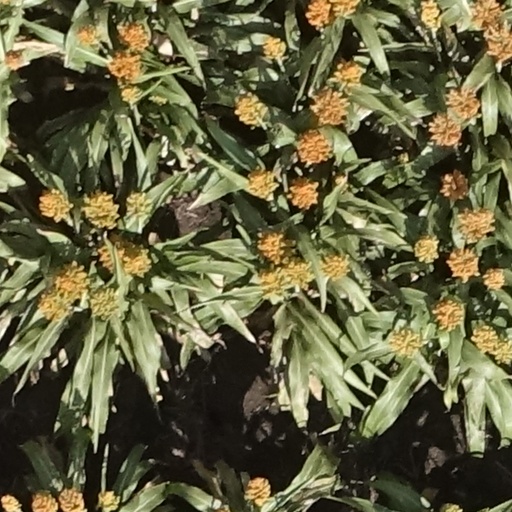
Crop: sorghum